Digital antenna array

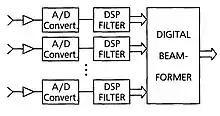
Digital antenna array (receiver segment)

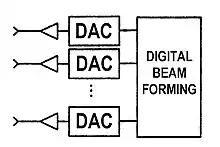
Digital antenna array (transmitter part)

Digital antenna array (DAA) is a smart antenna with multi channels digital beamforming, usually by using fast Fourier transform (FFT).